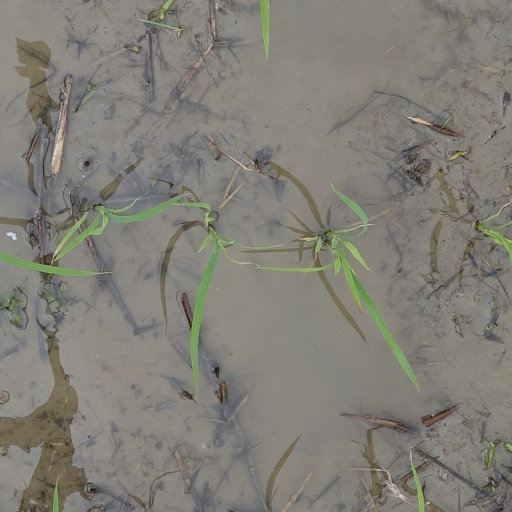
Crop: rice